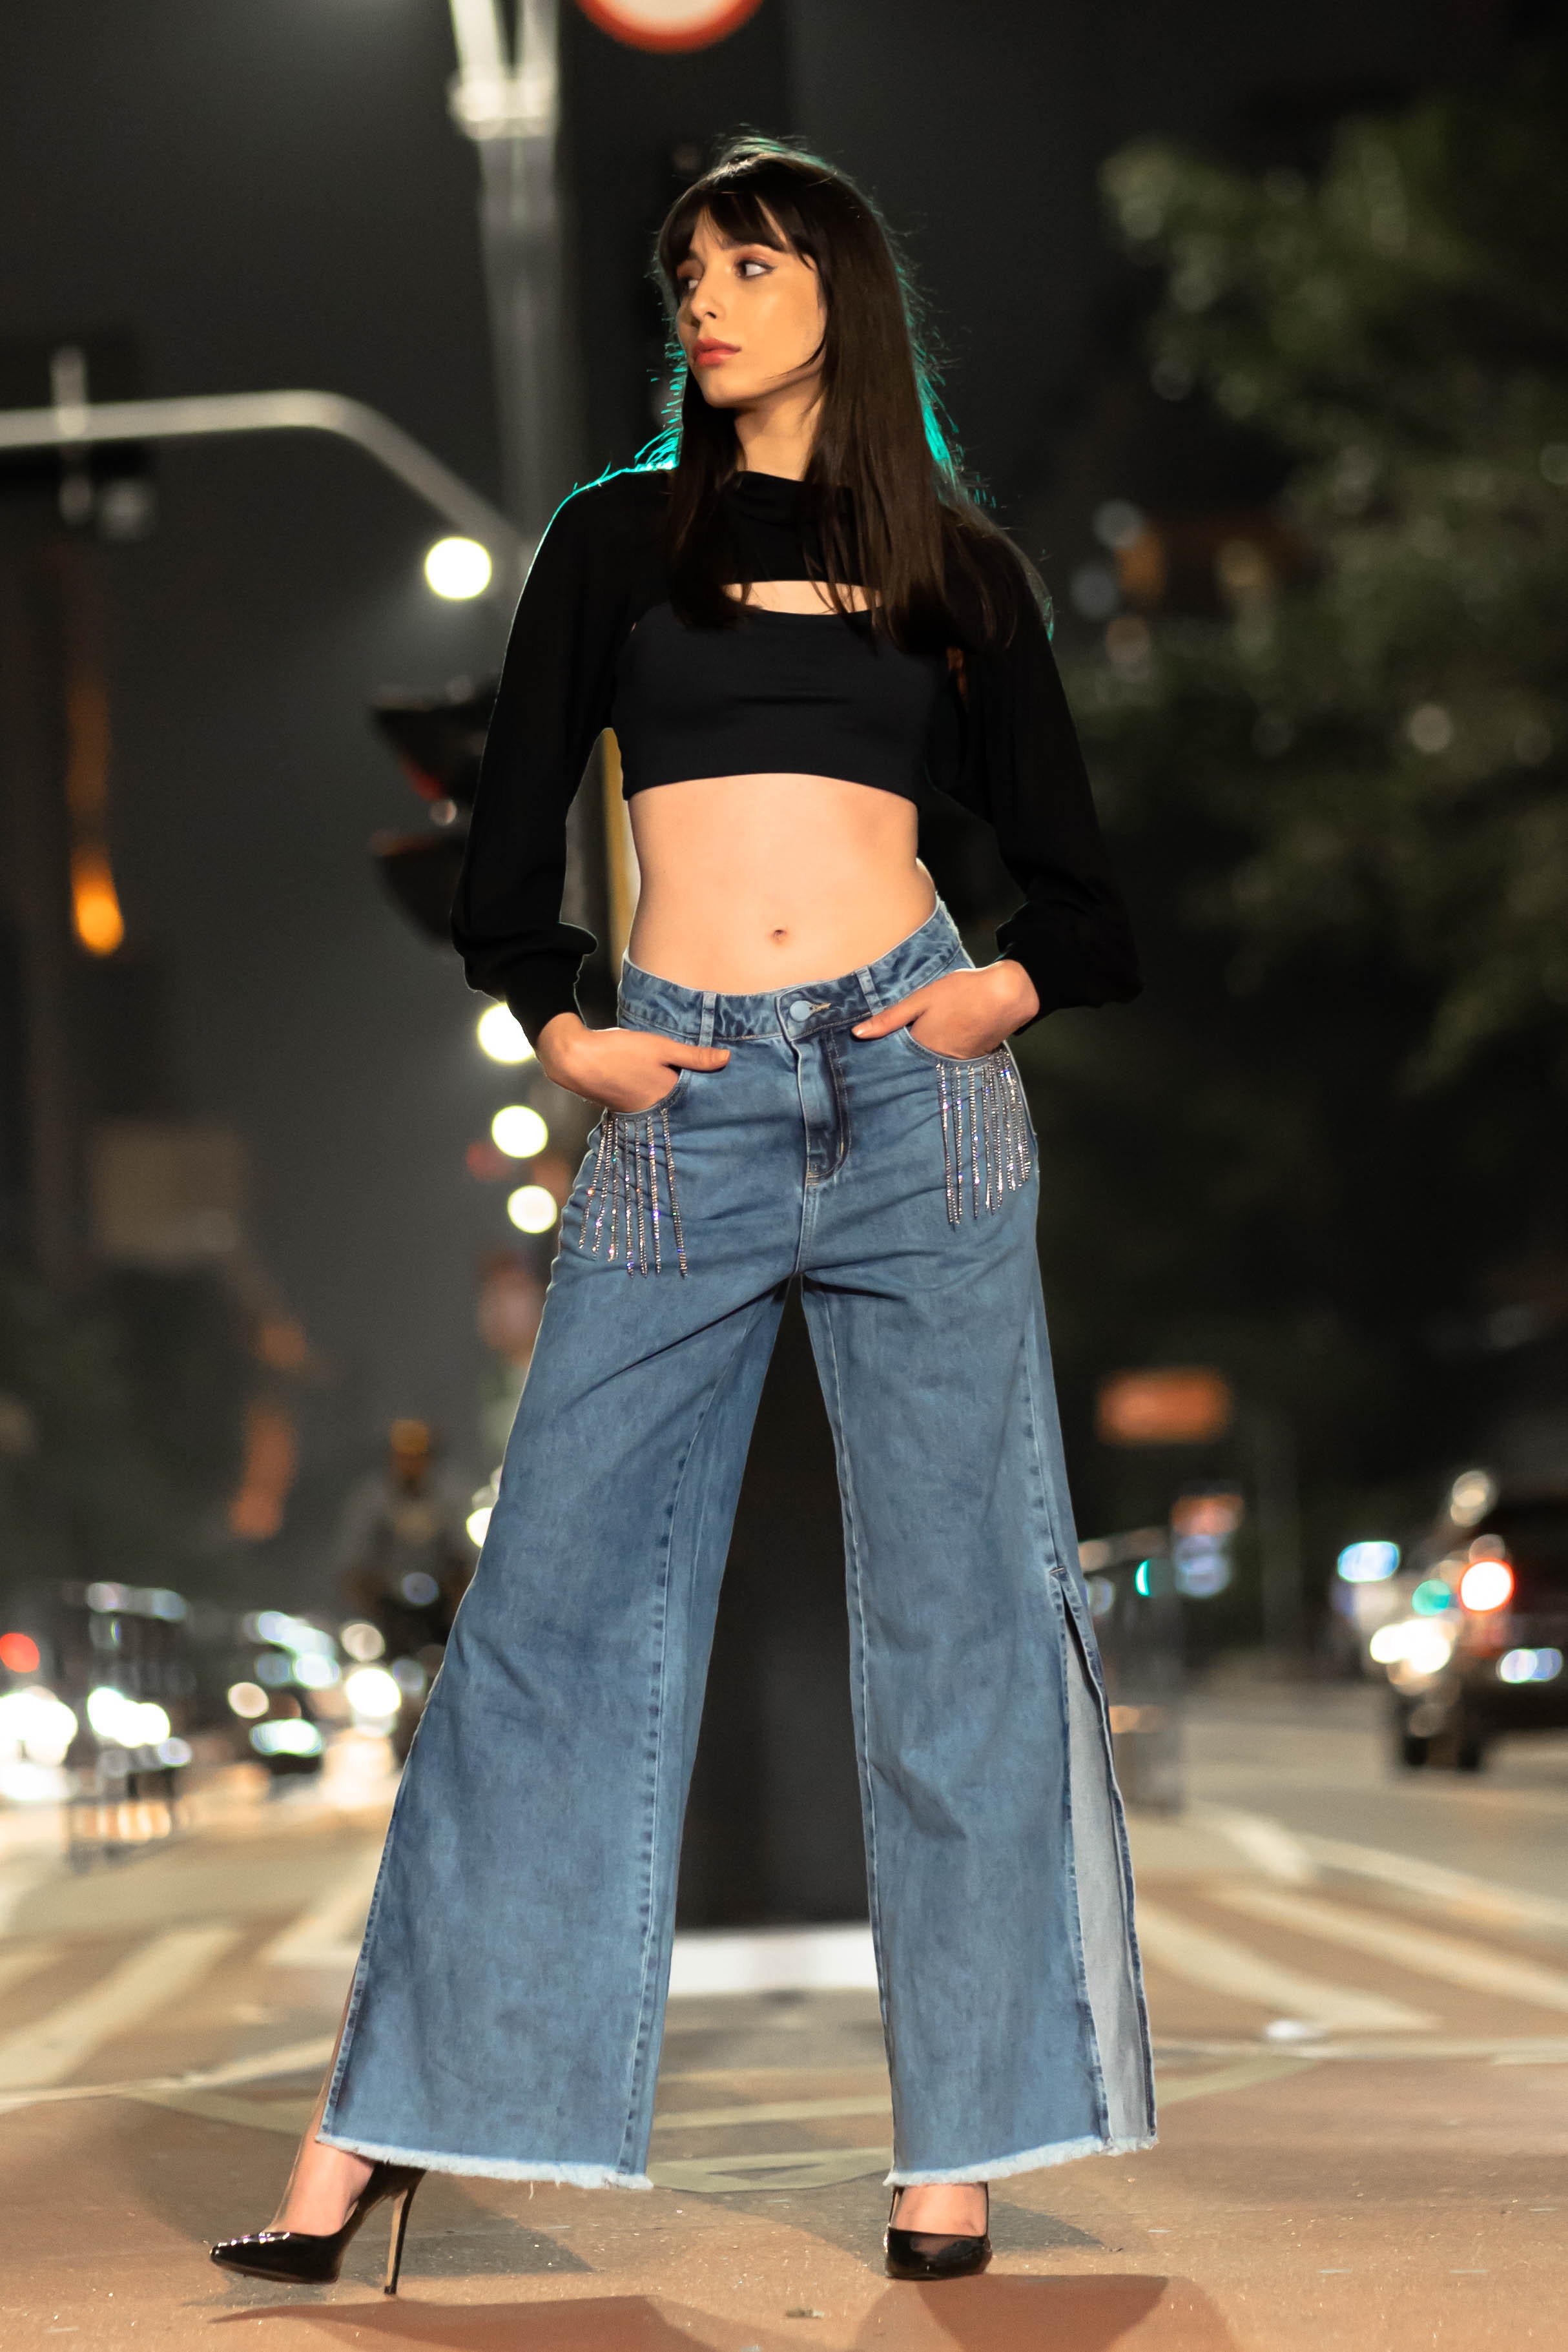
woman, footwear, joint, jeans, shoe, leg, black, street fashion, sleeve, waist, standing, thigh, eyewear, knee, sportswear, cool, denim, trunk, sleeveless shirt, t shirt, Luggage and bags, crop top, belt, black hair, bag, abdomen, fashion design, human leg, electric blue, long hair, event, navel, fashion model, necklace, jewellery, fashion accessory, brown hair, pocket, hip, street, top, sunglasses, public event, haute couture, road, leather, handbag, photo shoot